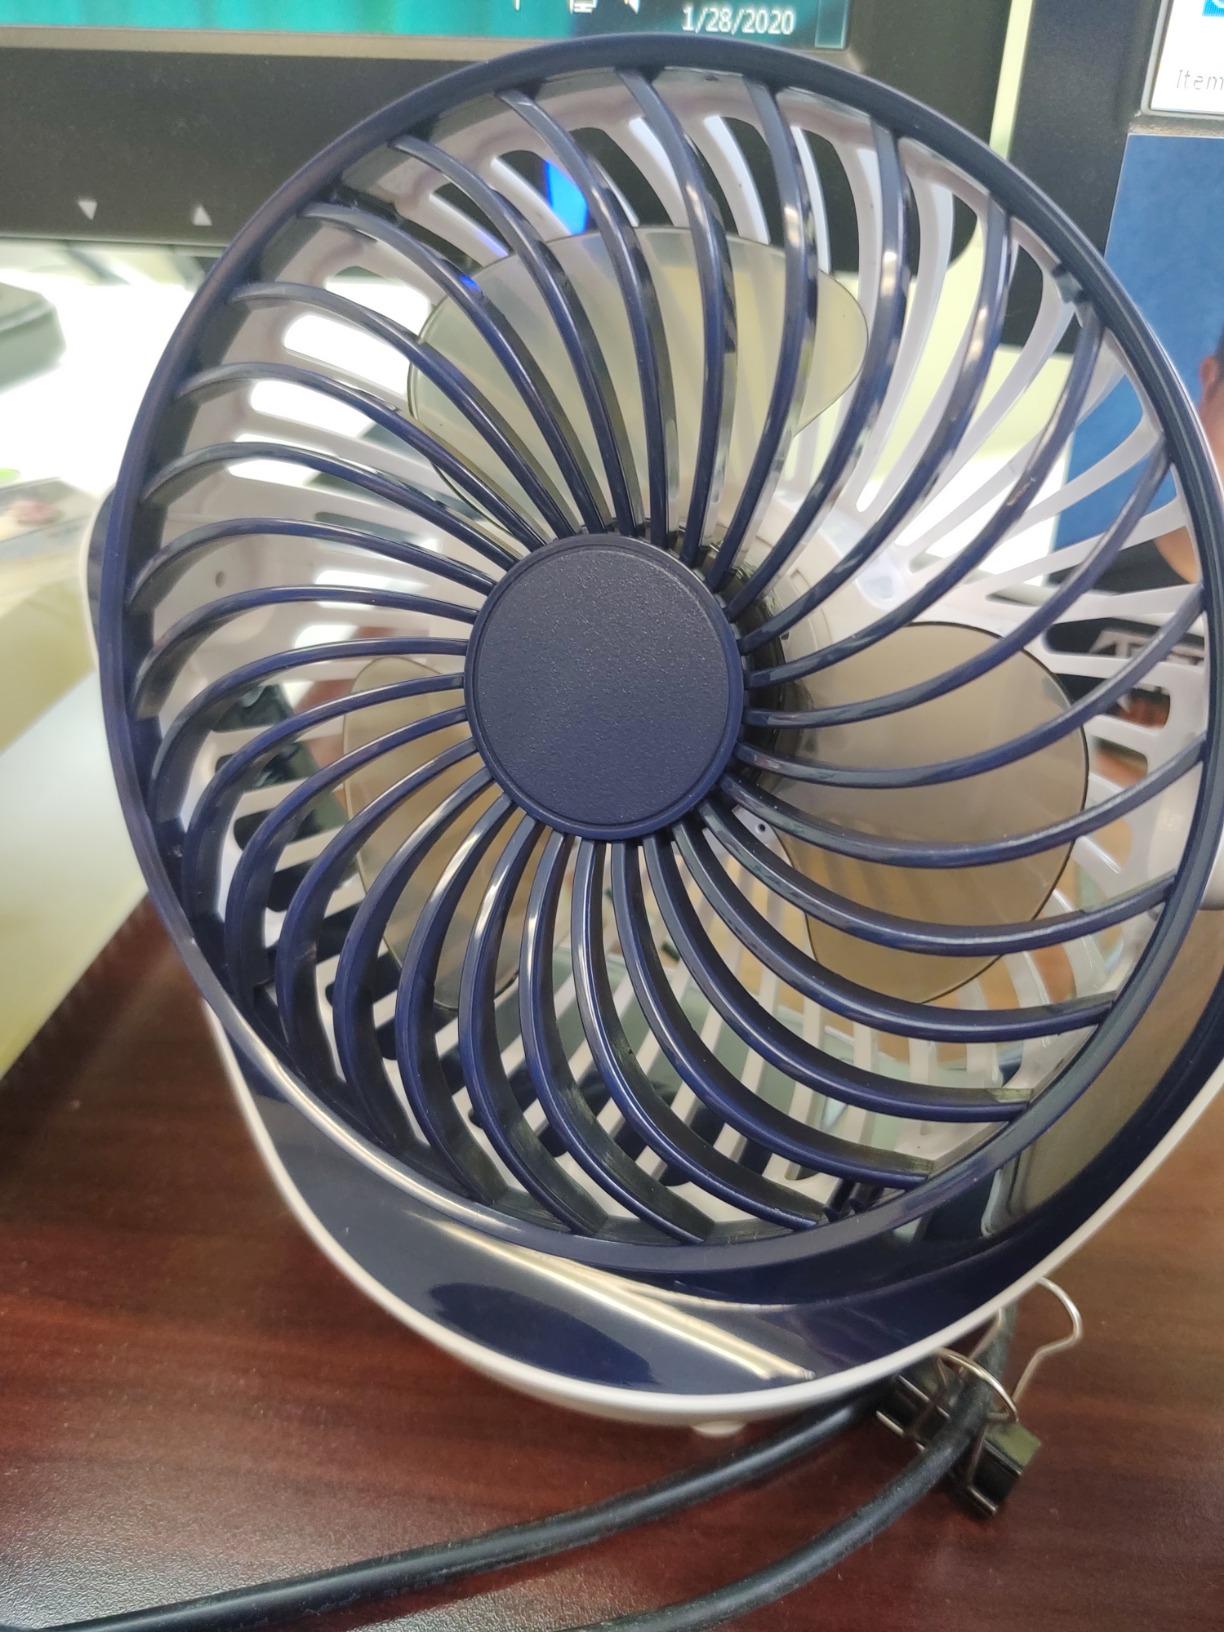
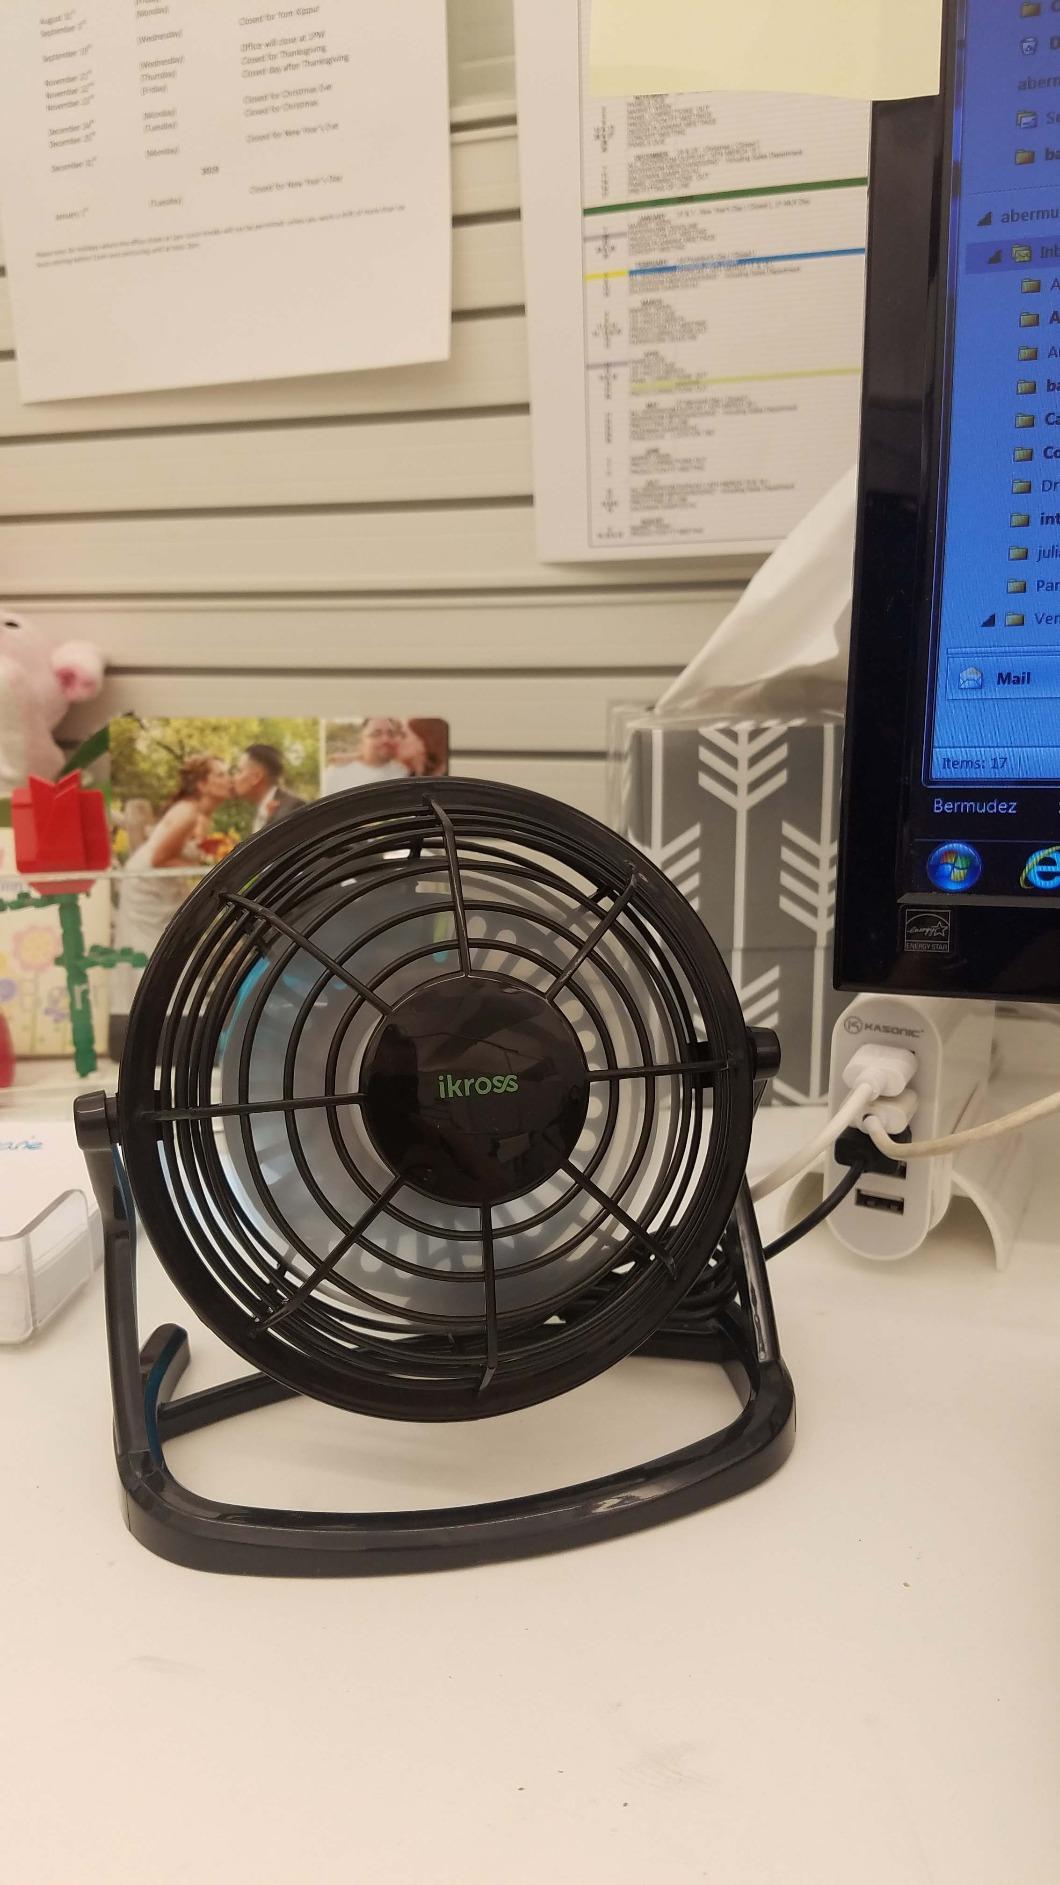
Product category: fan
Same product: no